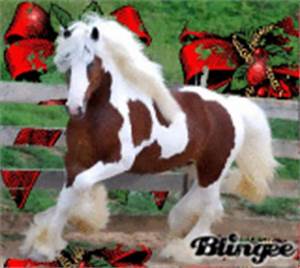
Label: cavallo